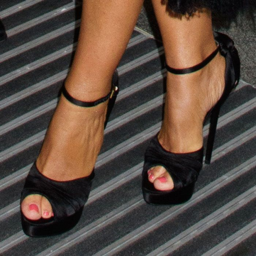
never without platforms : person wears the platform sandals by person